ESL One Cologne 2016

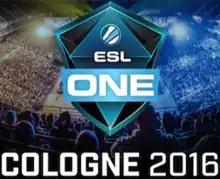
The ESL One Cologne 2016 logo

ESL One Cologne 2016, also known as ESL Cologne Major 2016 or Cologne 2016, was an Electronic Sports League tournament. It was the ninth "" and was held at the Lanxess Arena In Cologne, Germany from July 8–10. It featured 16 teams from throughout the world competing. Cologne 2016 had the second consecutive major with a prize pool of $1,000,000.